Christuskirche, Paris

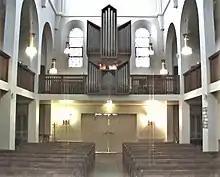
View towards the organ

The Christuskirche is the church and parish of German Protestants in Paris (25 rue Blanche, 9th arrondissement). Initially founded as a Lutheran church, today it is a United church. The present building was completed in 1894. The official name is Deutsche Evangelische Christuskirche – Église protestant allemande à Paris. The church is a member of the Evangelische Kirche in Deutschland (EKD). It has a tradition as a concert venue of church music, with Helga Schauerte as the organist from 1982.